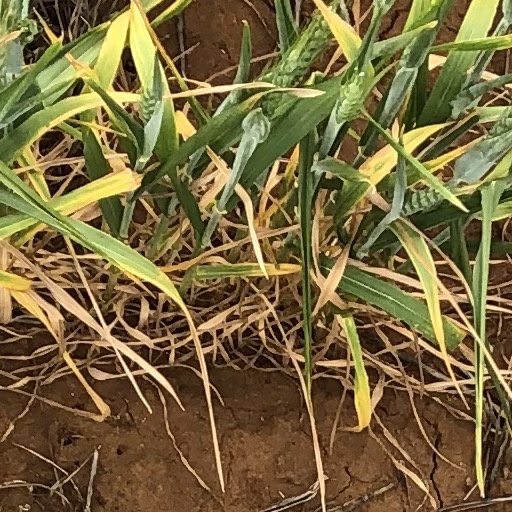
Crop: wheat